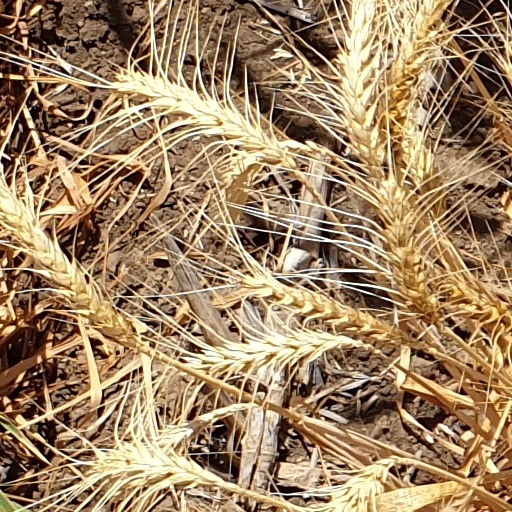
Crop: wheat